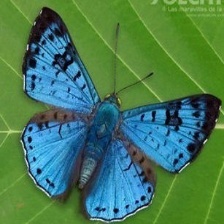
Species: GLITTERING SAPPHIRE